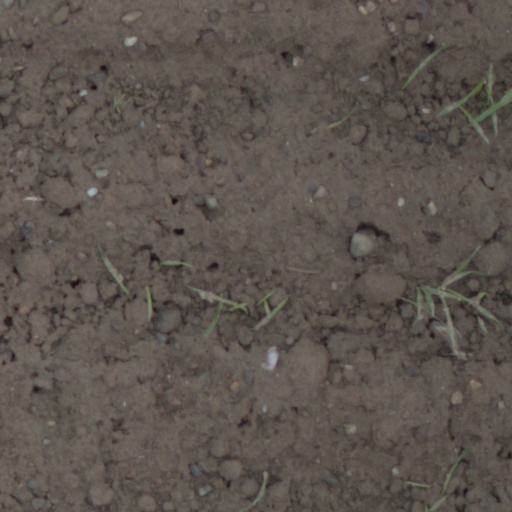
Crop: wheat